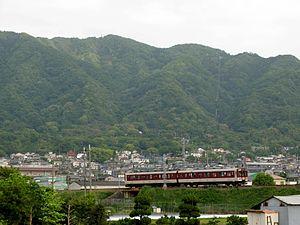
La ligne Kintetsu Shigi est une courte ligne ferroviaire du réseau Kintetsu située à Yao, dans la préfecture d'Osaka au Japon. Elle relie la gare de Kawachi-Yamamoto à celle de Shigisanguchi.
Yao est une municipalité ayant le statut de ville dans la préfecture d'Osaka, au Japon. La ville a reçu ce statut en 1948.